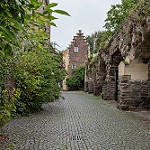
Label: street